Masjid Jamek LRT station

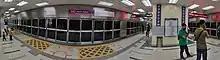
The Kelana Jaya line platform of Masjid Jamek station, one of only five underground stations for this line.

The second Masjid Jamek rapid transit station was opened on 1 June 1999 as part of the second phase of the Kelana Jaya Line (then known as PUTRA LRT) (known as Section 2).